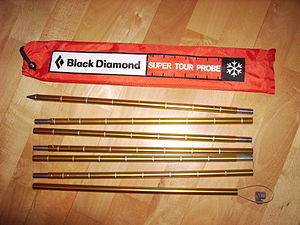
Lavinesonde
Adskilt lavinesonde.
"En lavinesonde er en ""søgepind"" som man bruger, når man søger efter kroppe eller genstande, der er forsvundet i sneen, eksempelvis ved laviner. Pinden er bygget af aluminium og er sammenklappelig i stil med en teltstang. Sammenklappet er længden ca. 40 cm og ca. 4 m udfoldet.